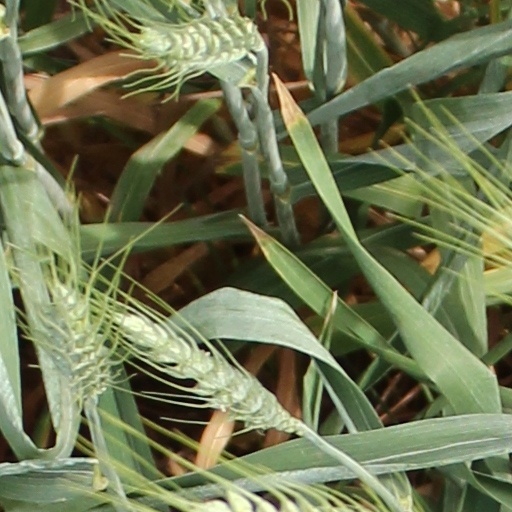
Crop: wheat